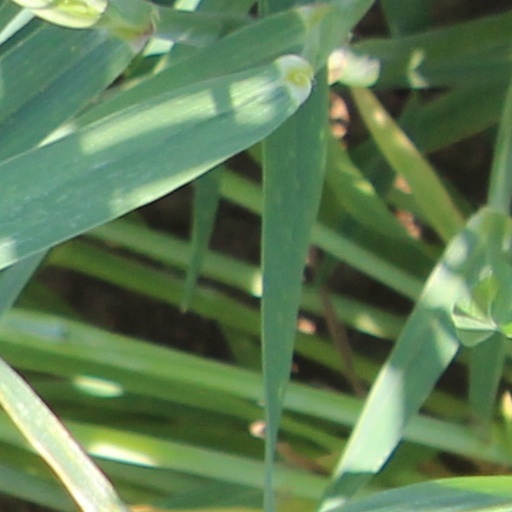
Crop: wheat